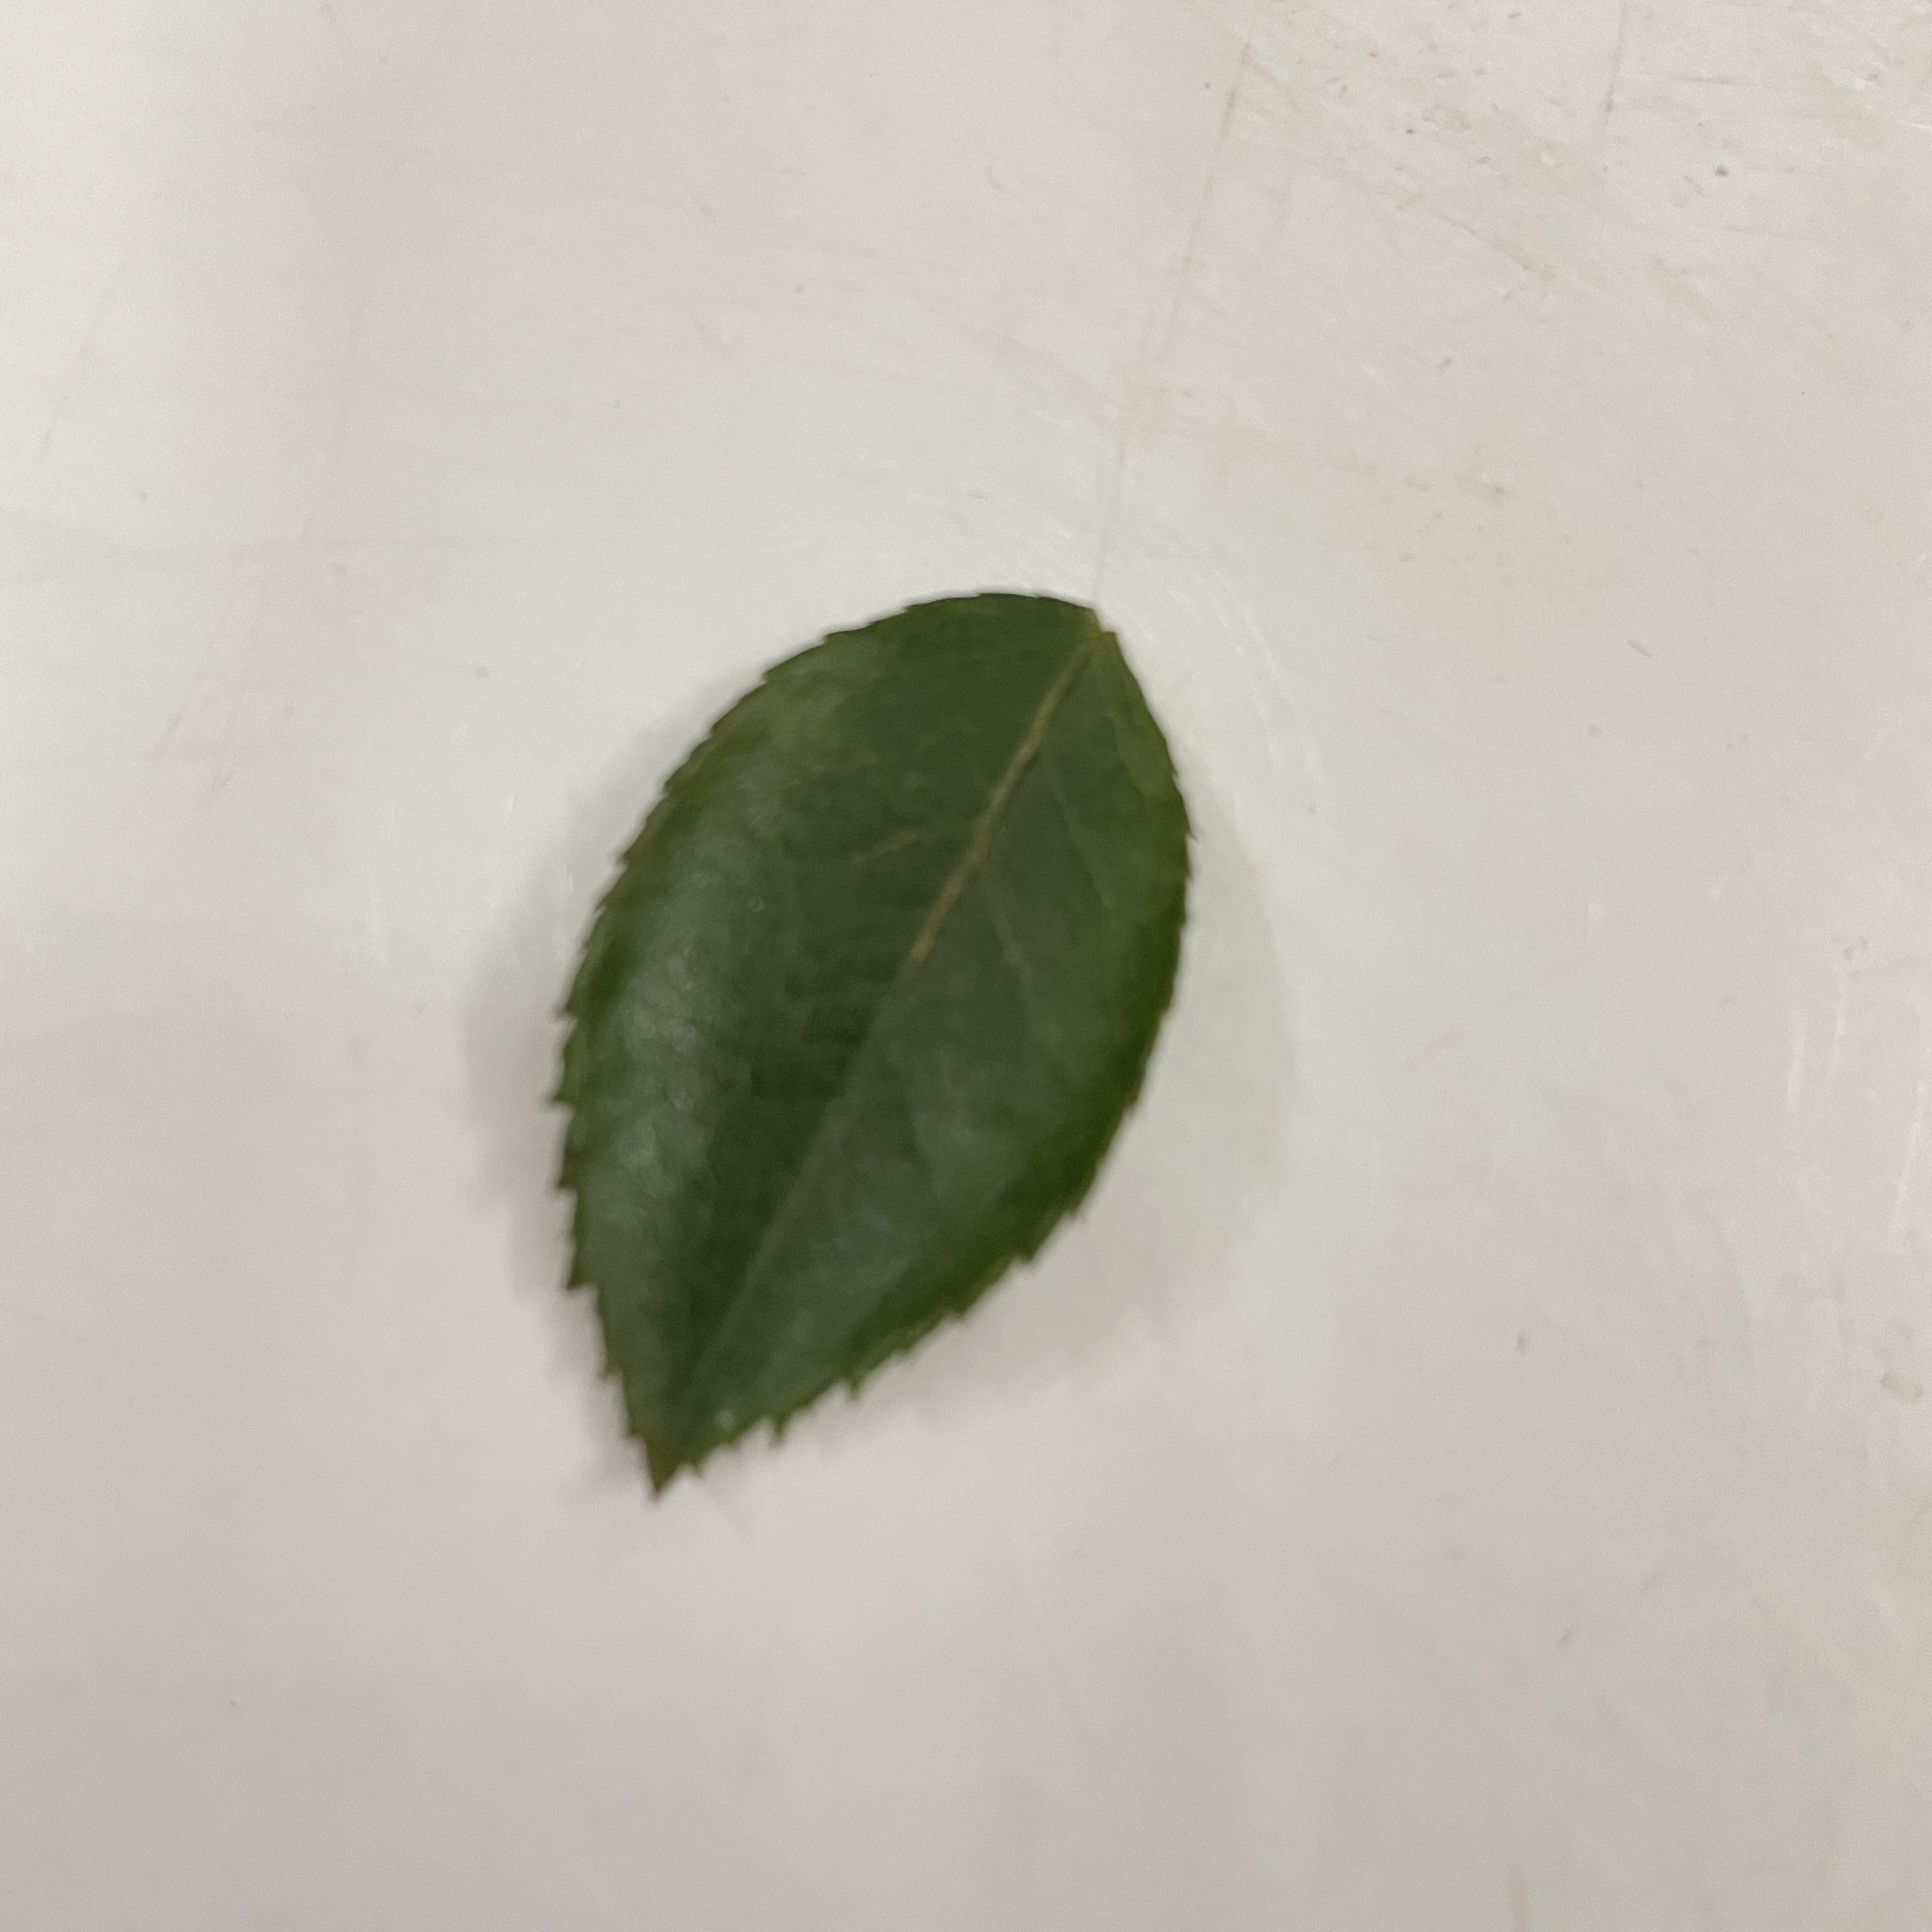
Label: Healthy Leaf